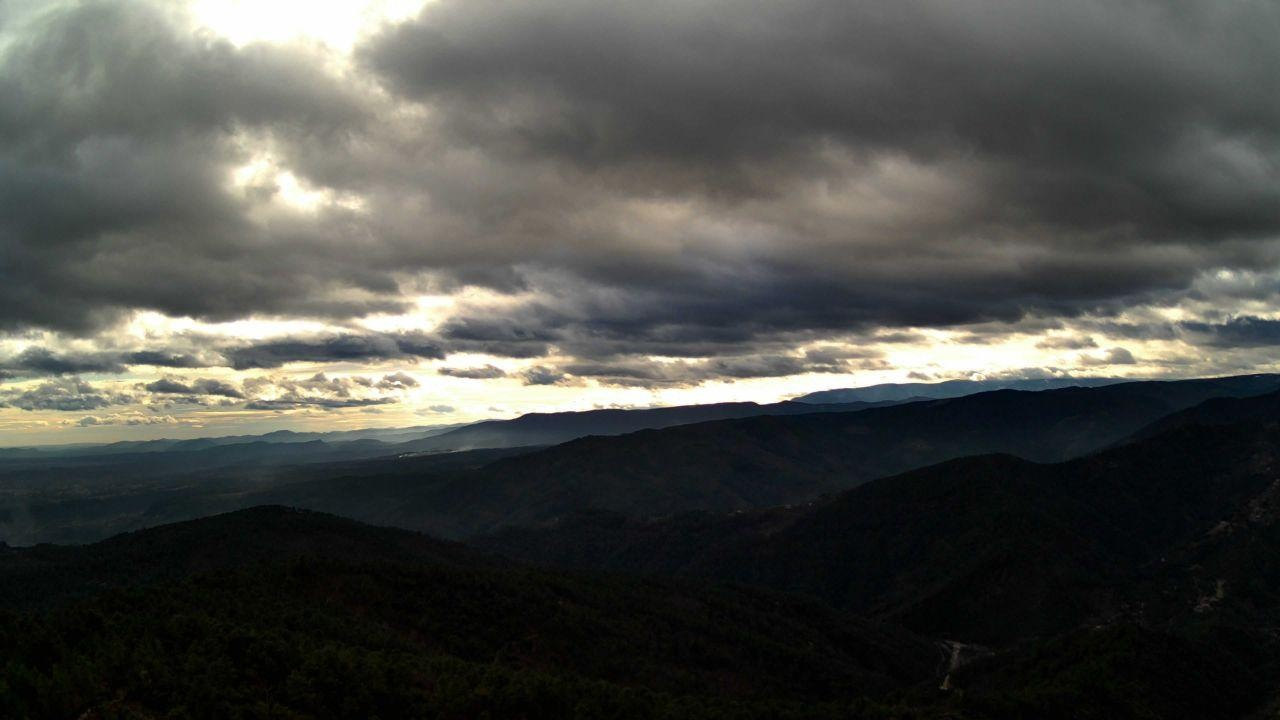
Fire: no
Smoke: yes